TNMK

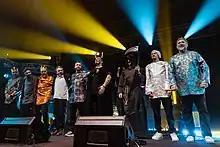
TNMK Nativity scene 2023 Poland

The group was formed at a labor camp on 14 June 1989 by Oleksandr "Fozzi" Sydorenko and Kostiantyn "Kotia" Zhuikov and was originally called Novye Doma after one of the Kharkiv city neighborhoods where members of the band lived. They performed at the camp graduation ceremony, after which it was decided to gather the full band on 1 September 1989 at the school No. 11 where they studied. In September of the same year during subbotnik, the band guitarist Ivan Rykov, instead of painting a goal post, drew at the school shooting range a phrase ""НОВЫЕ ДОМА ГР"", while for the rest "УППА" he ran out of paint (ГРУППА in Russian means a band). The phrase survived for over 20 years, but faded away over a time. Originally Novye Doma played near the local Palace of Pioneers (southeastern portion of the city), but later managed to secure a studio at the Palace of Pioneers in the west side of the city where they performed in 1990-1994. Coincidentally just over the fence from the Palace of Culture was located a boarding music school where at the same time the future band member Oleh Mykhailyuta was learning to play bassoon. The palace administration allowed the band to perform under one condition that they would play one of the popular songs once a week. Among the composition that they had to learn was I've Been Thinking About You by Londonbeat, Don't Cry by Guns N' Roses, as well as Soviet pop songs.